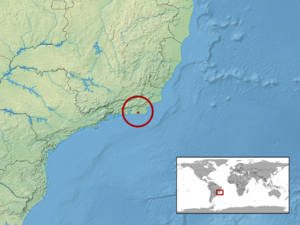
Amphisbaena scutigerum est une espèce d'amphisbènes de la famille des Amphisbaenidae.